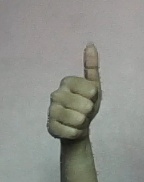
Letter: aleff